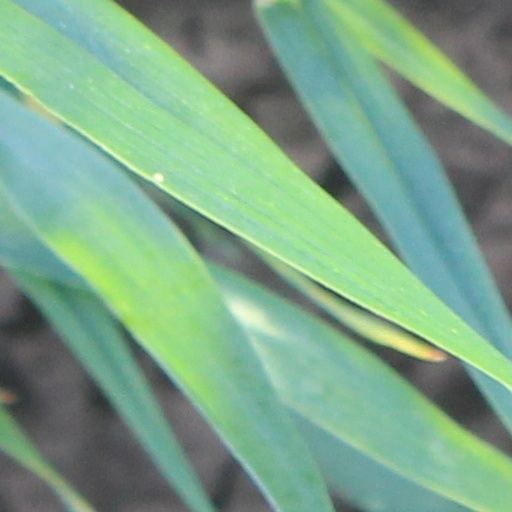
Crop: wheat